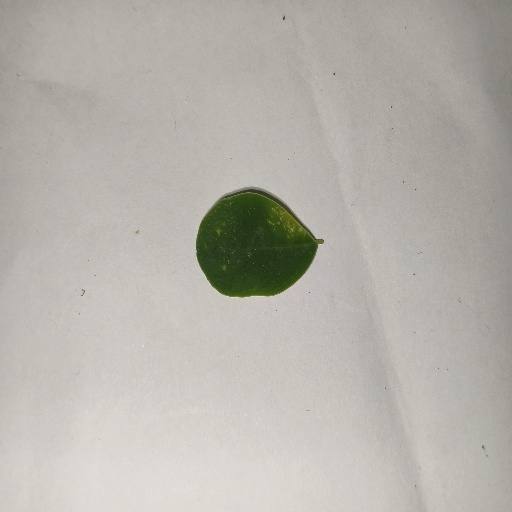
Species: Sojina
Leaf condition: Healthy Leaf